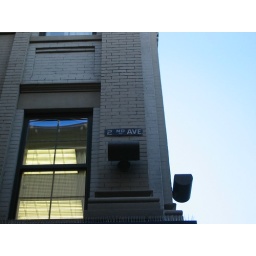
Old 2nd Ave. street sign in Astoria I